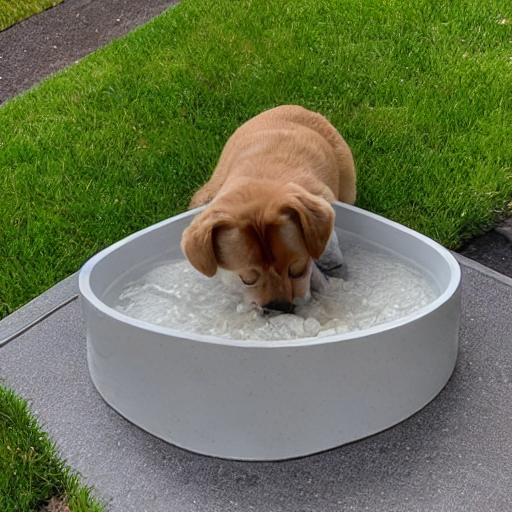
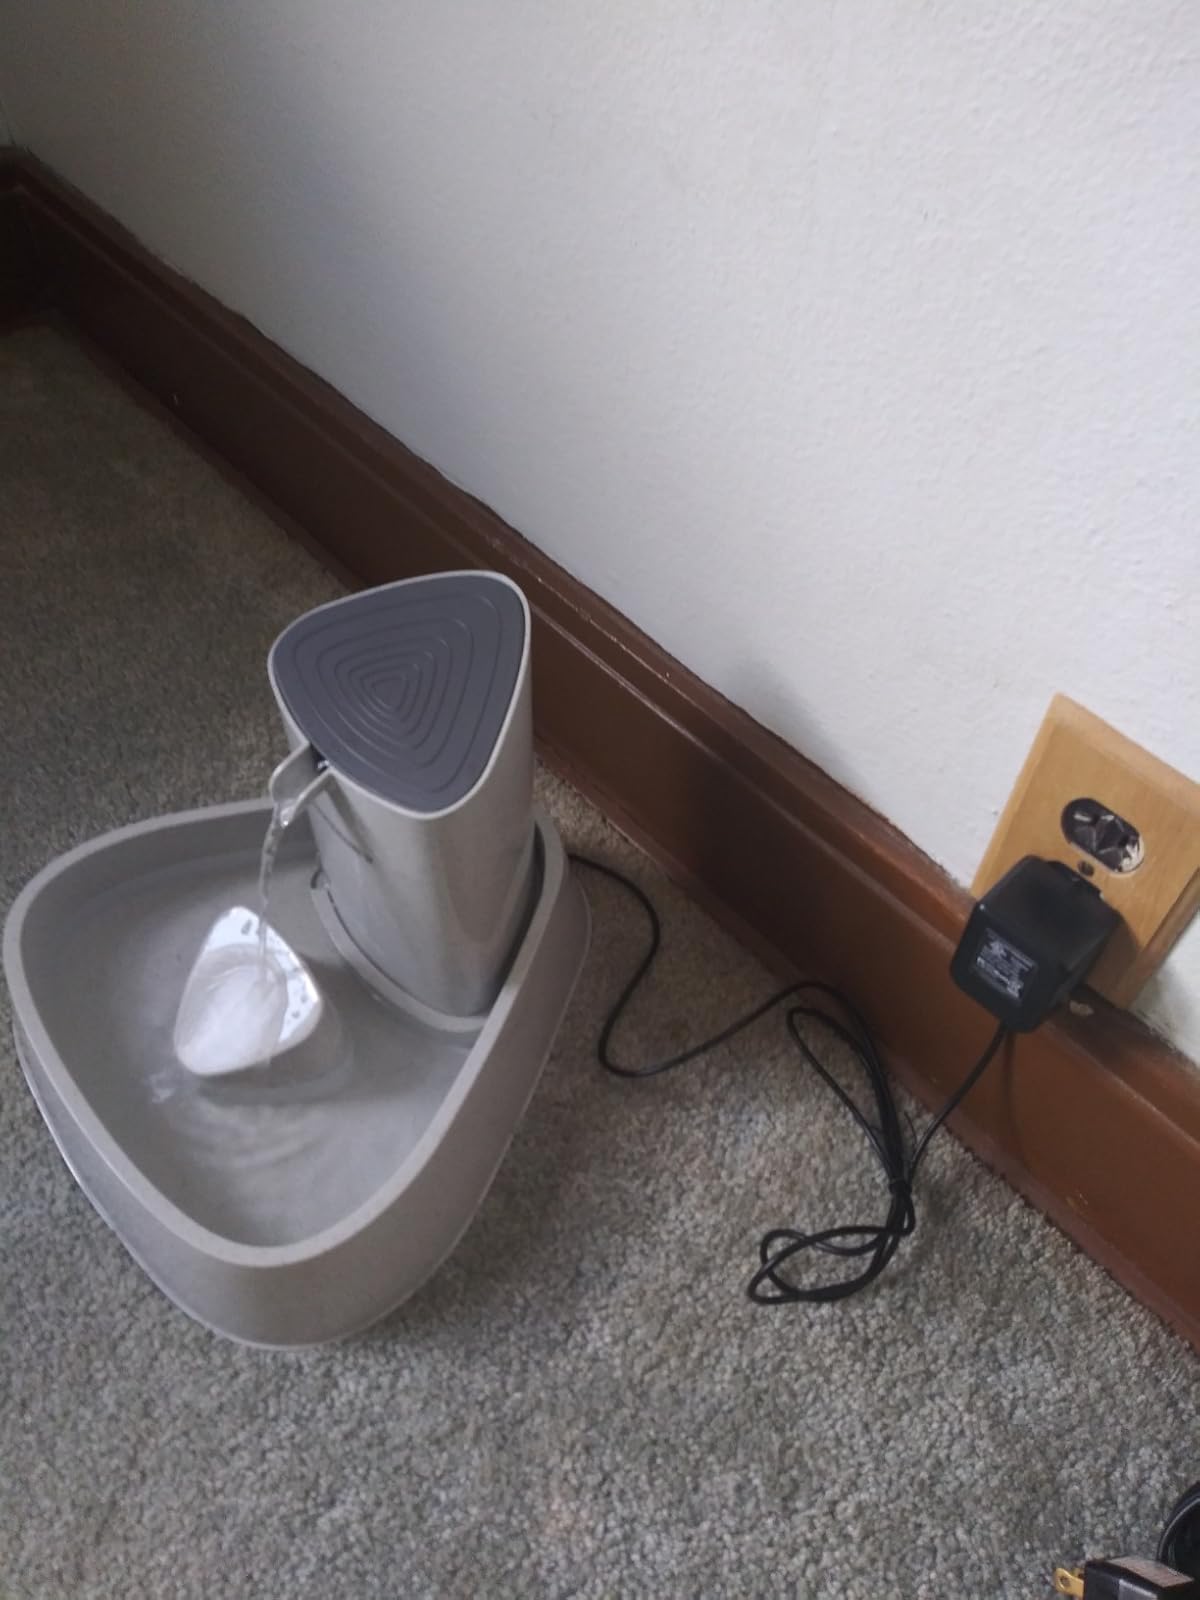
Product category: items_bowl
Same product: no